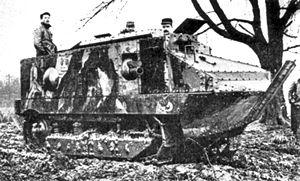
L'artillerie spéciale est l'arme blindée de l'armée française pendant la Première Guerre mondiale. Elle est l'ancêtre de l'actuelle arme blindée et cavalerie. Créée en 1916 à l'initiative de Jean Baptiste Eugène Estienne, le « père des chars », elle sera par la suite rebaptisée « artillerie d'assaut ».
Schneider et Cⁱᵉ, était une société française fondée au Creusot en 1836 par Adolphe et Eugène Schneider. Elle était basée sur des activités minières et sidérurgiques. Elle a constitué le premier groupe industriel français significatif au niveau international. Elle s’est développée pendant plus d’un siècle en se diversifiant fortement. Elle s’est transformée en SFAC en 1949, en Creusot-Loire en 1970. Schneider Electric en est devenue un rejet.
L'histoire du char de combat commence avec le premier moyen d'avancer sous le feu ennemi tout en restant protégé, un problème ancien ayant conduit à la réalisation de nombreux véhicules pouvant être vus comme précurseurs des chars de combat modernes.
Le char d'assaut aussi appelé char, est un système d'arme mobile constitué d'un canon monté sur un véhicule automobile blindé et le plus souvent chenillé.